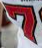
Number: 7